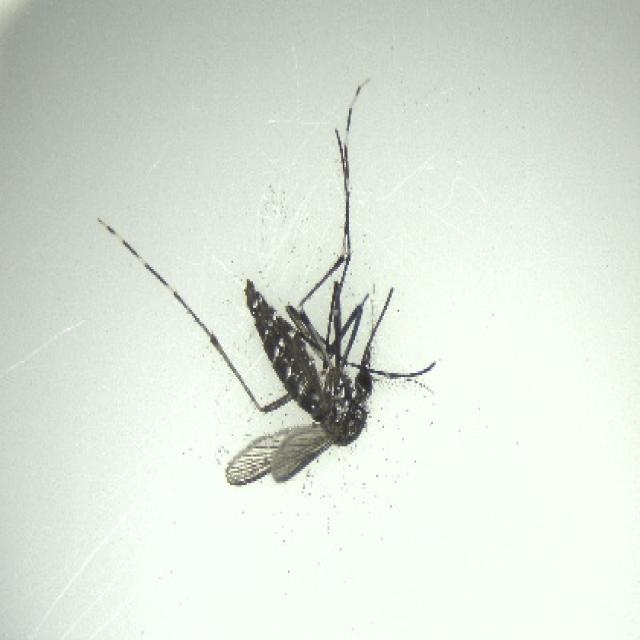
Species: aedes_albopictus